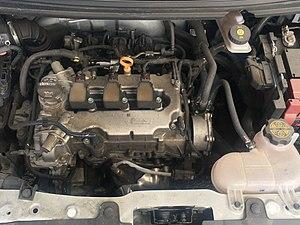
La Karl est une automobile produite par le constructeur automobile allemand Opel de 2015 à 2019. Remplaçante de l'Opel Agila, elle est fondée sur la plate-forme de la deuxième génération de la Chevrolet Spark avec laquelle elle partage nombre d'éléments techniques. En Grande-Bretagne, elle est vendue sous la marque Vauxhall et porte le nom Viva. La Karl est fabriquée par GM-Daewoo à Changwon en Corée du Sud.